Roger Penske

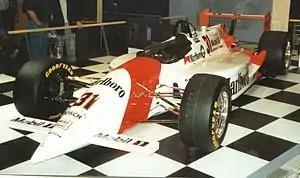
1994 Indy 500 winning Penske PC23 driven by Al Unser Jr.

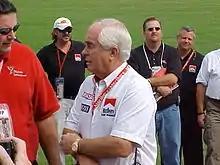
Penske in 2005

Roger Searle Penske (born February 20, 1937), also known as "the Captain", is an American auto racing team owner, businessman, and former professional driver. Penske is the owner of Team Penske, the Indianapolis Motor Speedway, IndyCar, and other auto racing-related businesses. Penske is the founder and chairman of the Penske Corporation, a holding company for his various businesses. Penske is also a Presidential Medal of Freedom recipient.